Peschier House

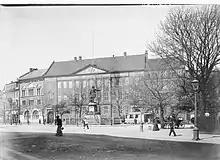
Landmandsbanken, May 1904

The bank Landmandsbanken purchased the building in 1872. An apartment for managing director Isak Glückstadt and his family was created on the second floor. Landmandsbanken later turned into Danske Bank. In March 2015, it was announced that Danske Bank had sold its headquarters to Standard Life for DKK 1.4 billions. Later in 2016, it was announced that Danske Bank has plans to move their headquarters to new premises at the former mail terminal next to Copenhagen Central Station.